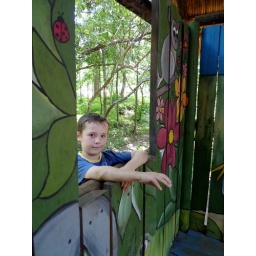
Dylan climbing around the outside of a tree house